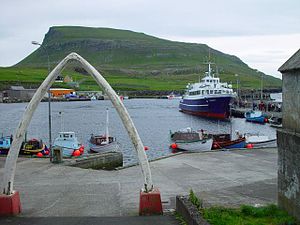
Nólsoy bygd
Havnen
Nólsoy er den eneste bygd på øen Nólsoy i Færøerne. Bygden havde i 2002 i alt 268 indbyggere. Fra Nólsoy går der færge over til Færøernes hovedstad Thorshavn. Turen tager ca. 20 minutter. Nólsoy var tidligere en selvstændig kommune, Nólsoys kommuna men efter en kommunesammenlægning i begyndelsen af 2005 tilhører Nólsoy Tórshavnar kommuna.